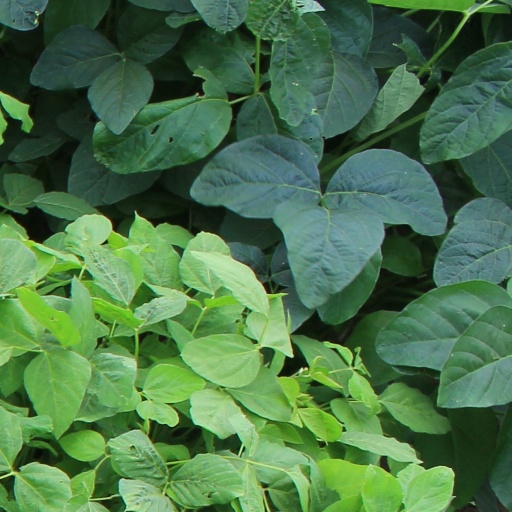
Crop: soybean